Salome Alt

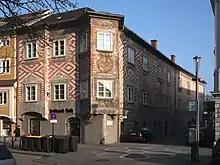
Salome Alt's house in Wels, Stadtplatz 24

In 1622 Salome Alt von Altenau bought a house in Wels, Stadtplatz 24, which still stands today, with its late gothic oriel bearing the three coats of arms of the Hofmann family, and its frescoes dating back to 1570. The house originally belonged to the Holy Roman Emperor Ferdinand I, and from 1552 had been the country residence of the von Hofmann family. Salome Alt died here on 27 June 1633, aged 64. The family name of Alt von Altenau died with Salome, as no male offspring carrying the name outlived her. Her sister inherited her property, and in 1668 the house in Wels was sold by her heirs to the Eiselsberg family. The site of her grave remains unknown.